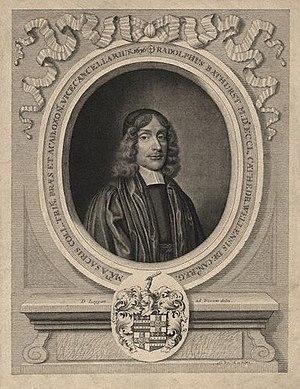
Ralph Bathurst, né en 1620 dans le Northamptonshire, mort en 1704, se distingua à la fois comme médecin, poète et théologien.